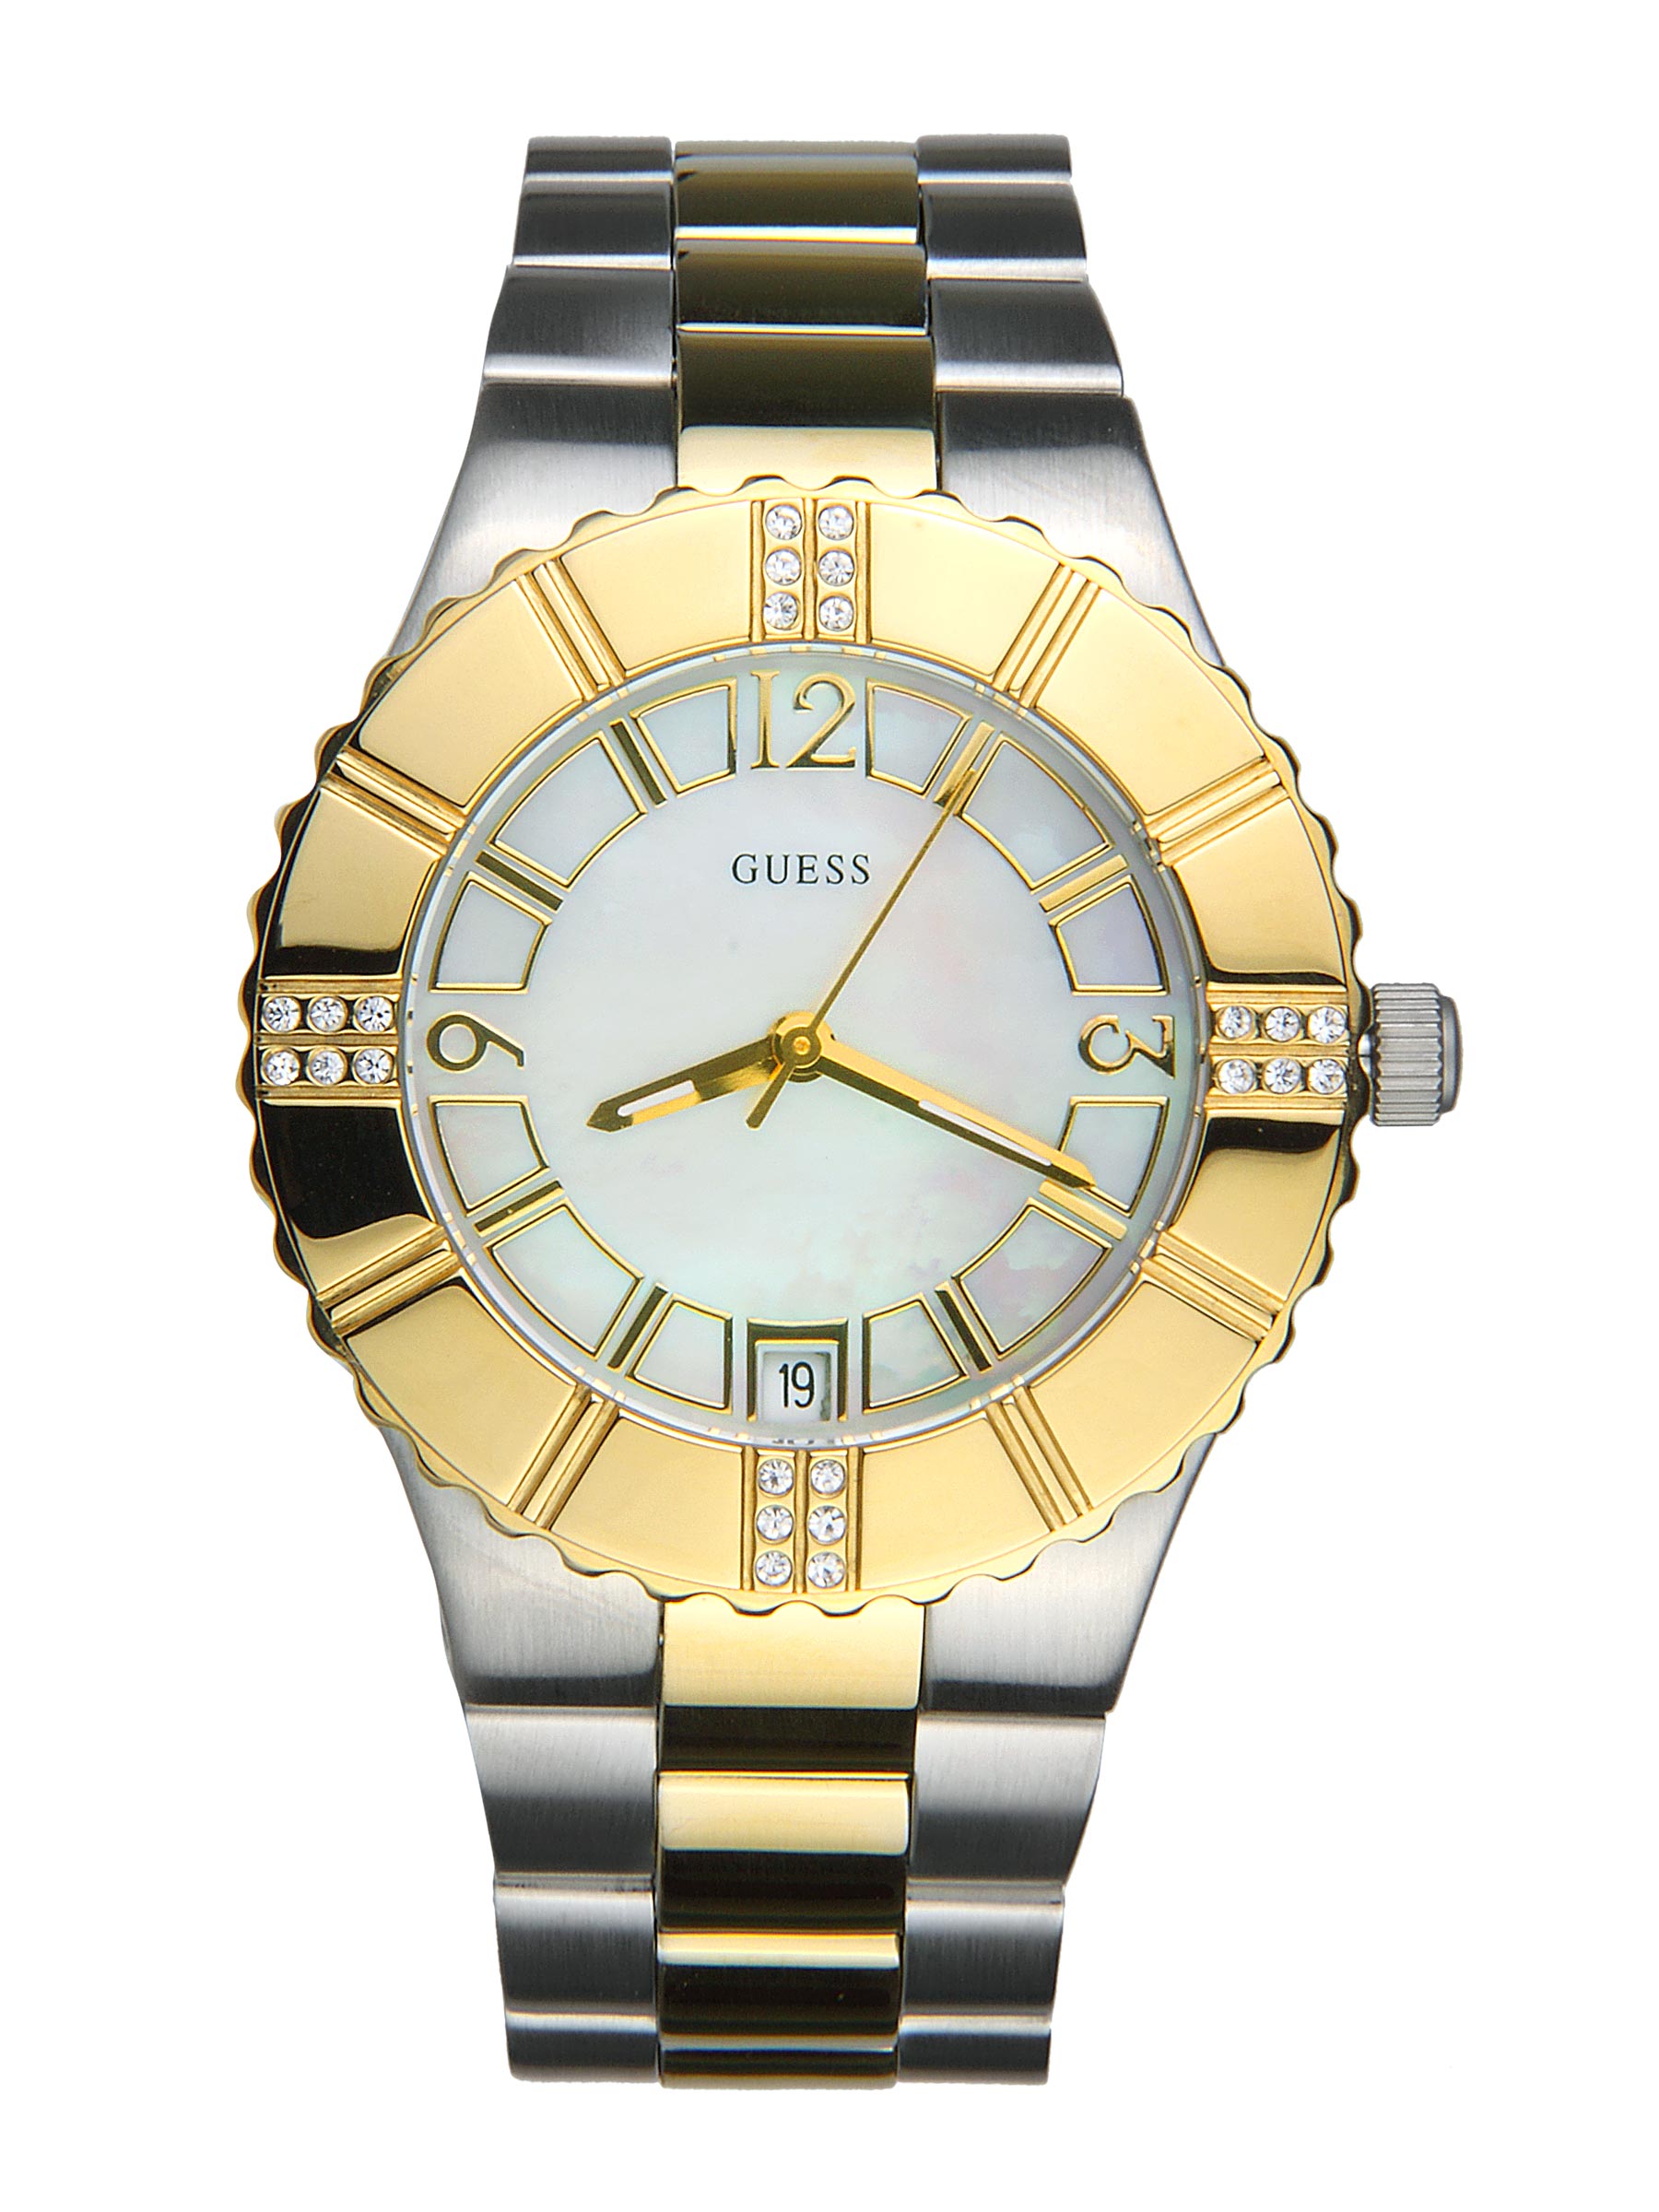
Guess Women Glow Gold Watch
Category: Accessories / Watches / Watches
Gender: Women
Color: Gold
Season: Winter 2016
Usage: Casual